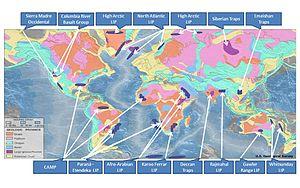
La province magmatique centre atlantique est une grande province ignée, dont on retrouve des traces en Europe occidentale, sur toute la côte est des États-Unis et du Canada, dans tout l'ouest de l'Afrique et au nord-est de l'Amérique latine. Elle se caractérise sur le terrain par des épanchements et des dykes basaltiques, ainsi que des dykes de roches mafiques. Toutes ces roches sont datées de la limite entre Trias et Jurassique, il y a 200 Ma par la méthode ⁴⁰Ar/³⁹Ar sur des plagioclases. La Province magmatique centre atlantique est de ce fait considérée comme un bon candidat comme cause de l'extinction du Trias-Jurassique. De plus elles ont été reliées d'un point de vue génétique car elles font presque toute partie de la série tholéitique.
La province ignée nord-atlantique est une grande province ignée qui couvre une surface estimée à 1,3 million de kilomètres carrés et dont le volume est estimé à 6,6 millions de kilomètres cubes. Géographiquement, elle couvre l’ensemble du nord de l’océan Atlantique, comprenant les basaltes éocènes et paléocènes du Groenland, d’Islande, du Royaume-Uni, du Danemark, de la Norvège ainsi que d’une bonne partie des îles localisées dans la partie nord-est de l’océan atlantique.
Le relief est la forte variation verticale d'une surface solide, soit positivement, en saillie, soit négativement, en creux. Ce mot est souvent employé pour caractériser la forme de la lithosphère terrestre.
Les trapps de Sibérie sont une série de formations géologiques qui couvrent une vaste province magmatique située en Sibérie centrale et occidentale. Ils ont été formés par une succession d'éruptions volcaniques massives, durant une période d'environ un million d'années, survenues il y a 251 millions d'années. Cet évènement géologique, qui détermine la limite Permien-Trias, a probablement causé l'extinction Permien-Trias, la plus sévère des cinq extinctions de masse enregistrées au cours des 540 derniers millions d'années, avec la disparition d'environ 90 % des espèces vivantes de l'époque.
Les trapps du Deccan, également orthographié trapps du Dekkan, sont une province magmatique de l'ouest de l'Inde, d'origine volcanique et constitués d'un empilement de coulées de lave sur plus de 2 400 m d'épaisseur en formant des trapps. Ils se présentent sous la forme d'un plateau incliné vers l'est et dont le rebord occidental fait face à l'océan Indien sous la forme des Ghats occidentaux. Leur formation remonte à la fin du Mésozoïque et ils pourraient être impliqués dans la crise Crétacé-Tertiaire qui a notamment vu disparaître les dinosaures non aviens.